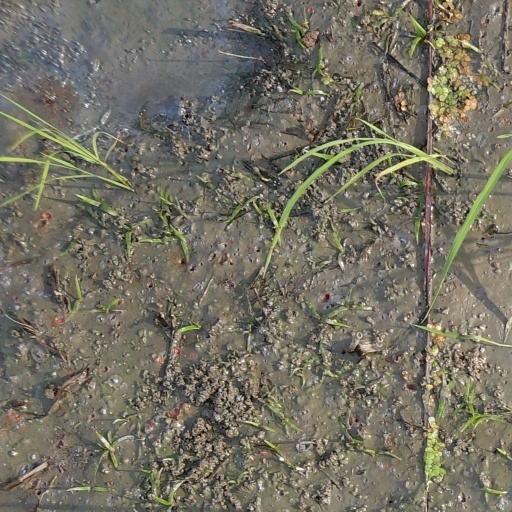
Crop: rice